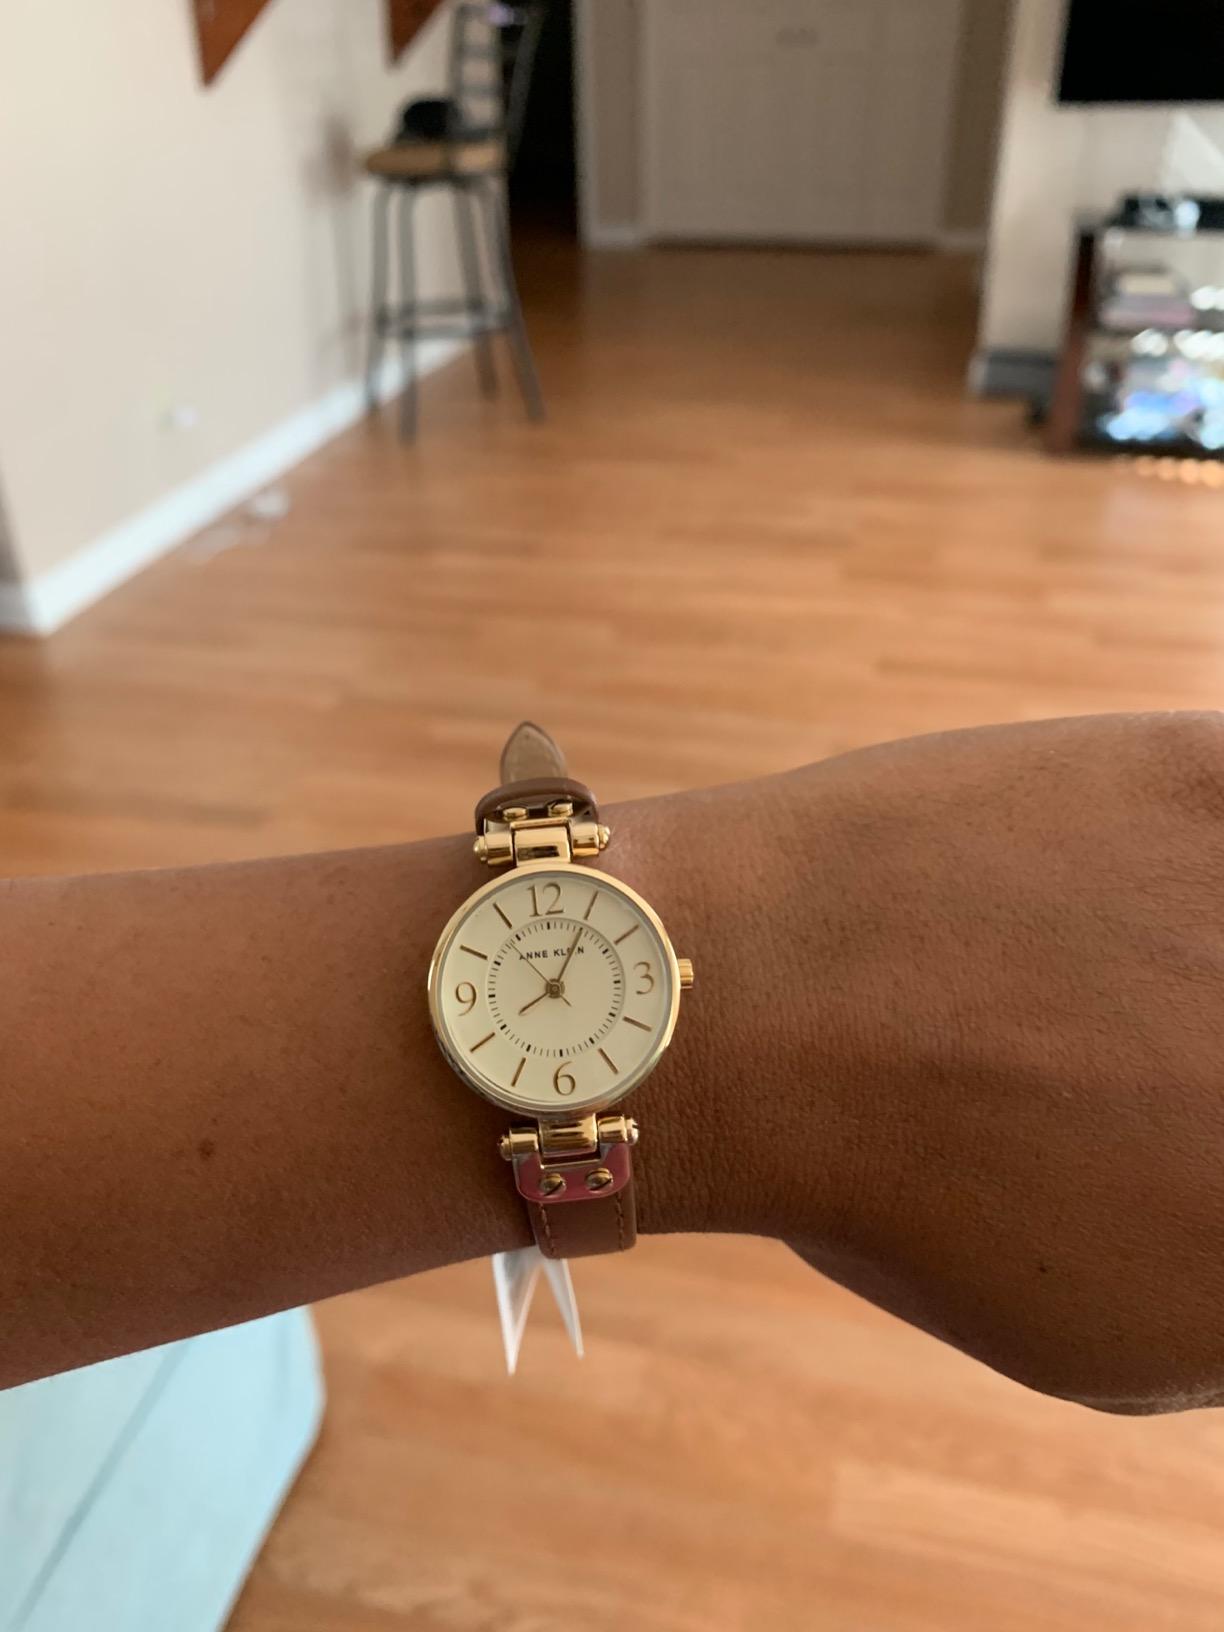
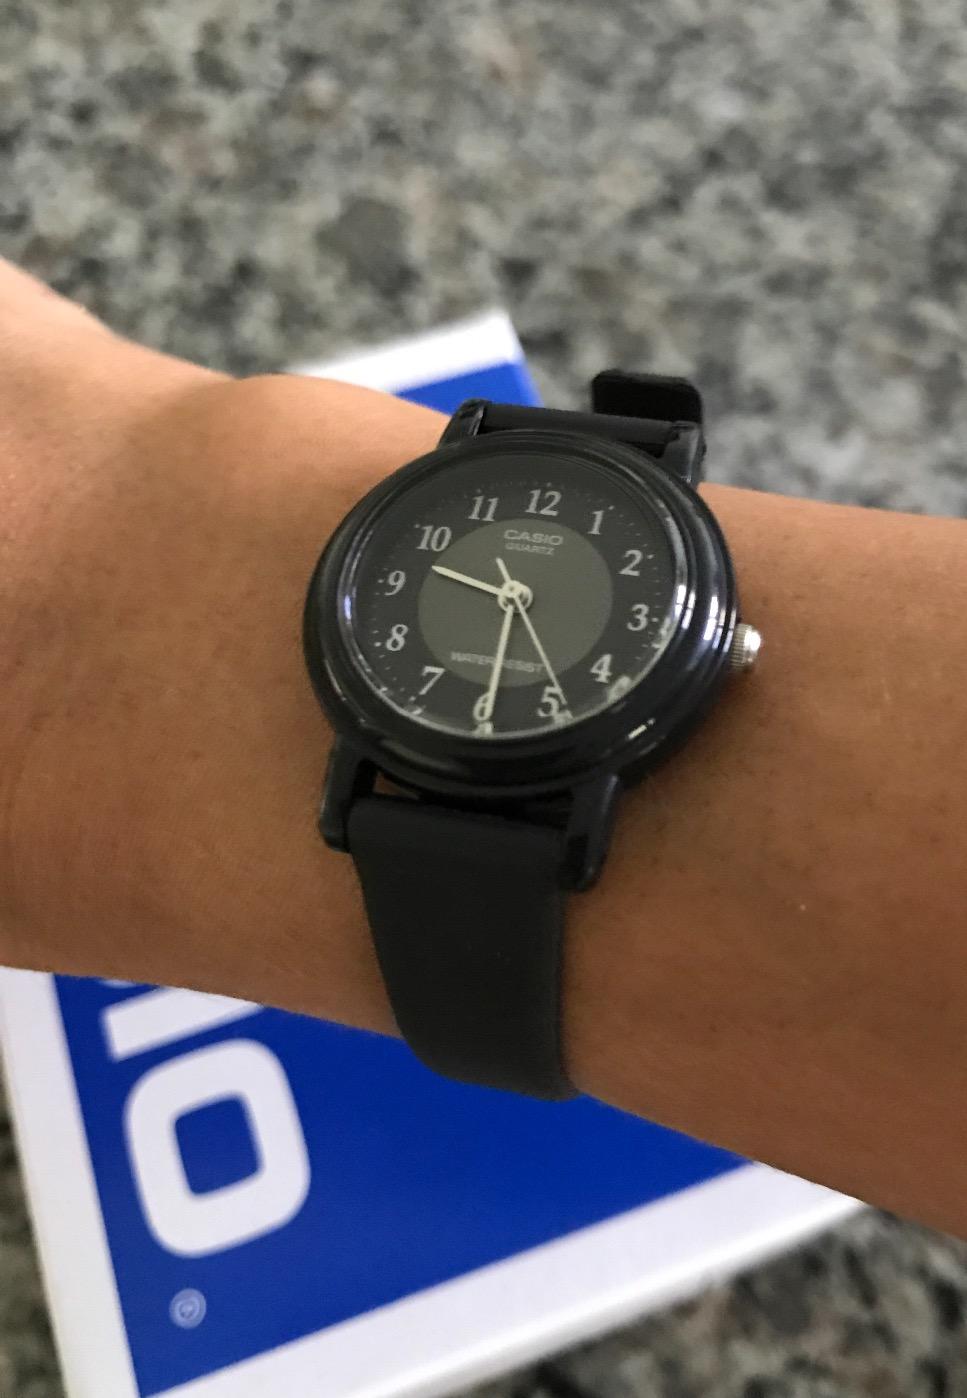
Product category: accessories_watch
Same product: no